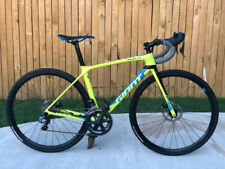
Vehicle type: Bikes